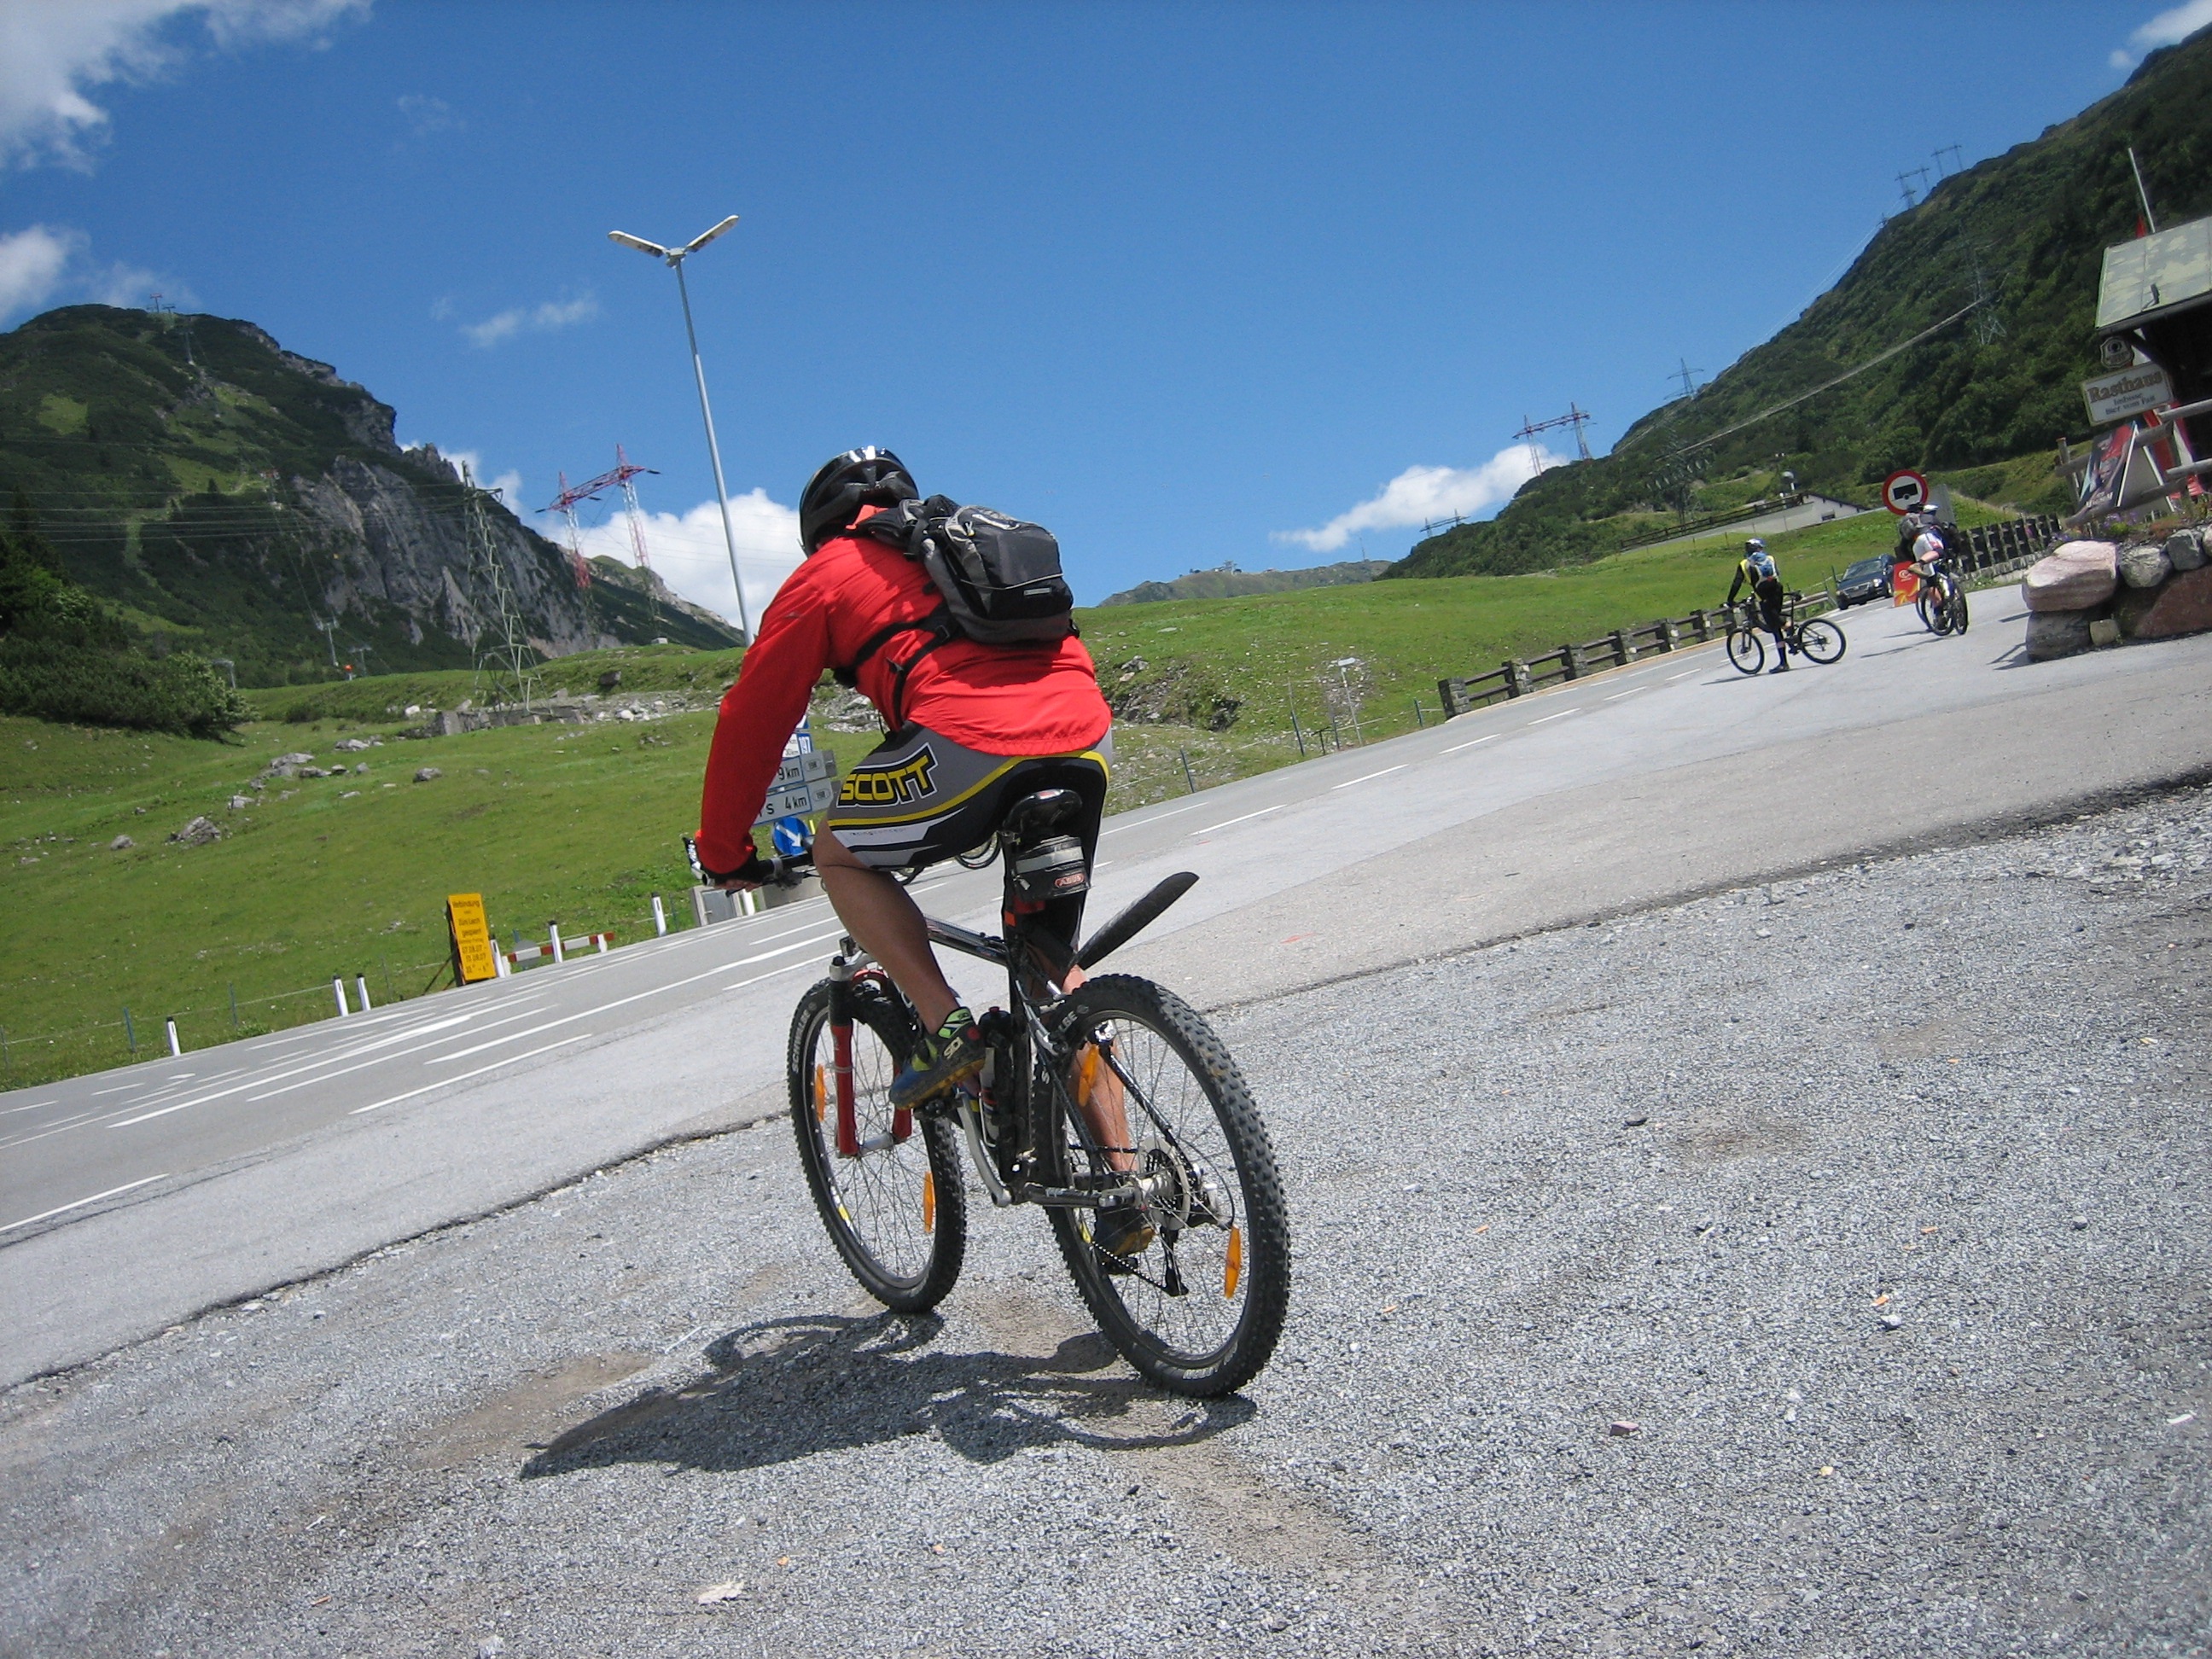
mountain, sport, bicycle, bike, mountain range, vehicle, extreme sport, sports equipment, mountain bike, cycling, sports, mountain biking, transalp, road cycling, outdoor recreation, cycle sport, racing bicycle